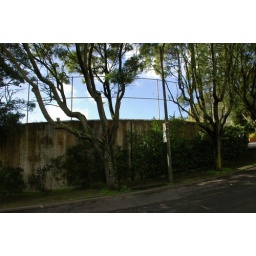
Curved wall with trees in front